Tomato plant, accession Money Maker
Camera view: vertical (180 deg); turntable rotation: 150 degrees
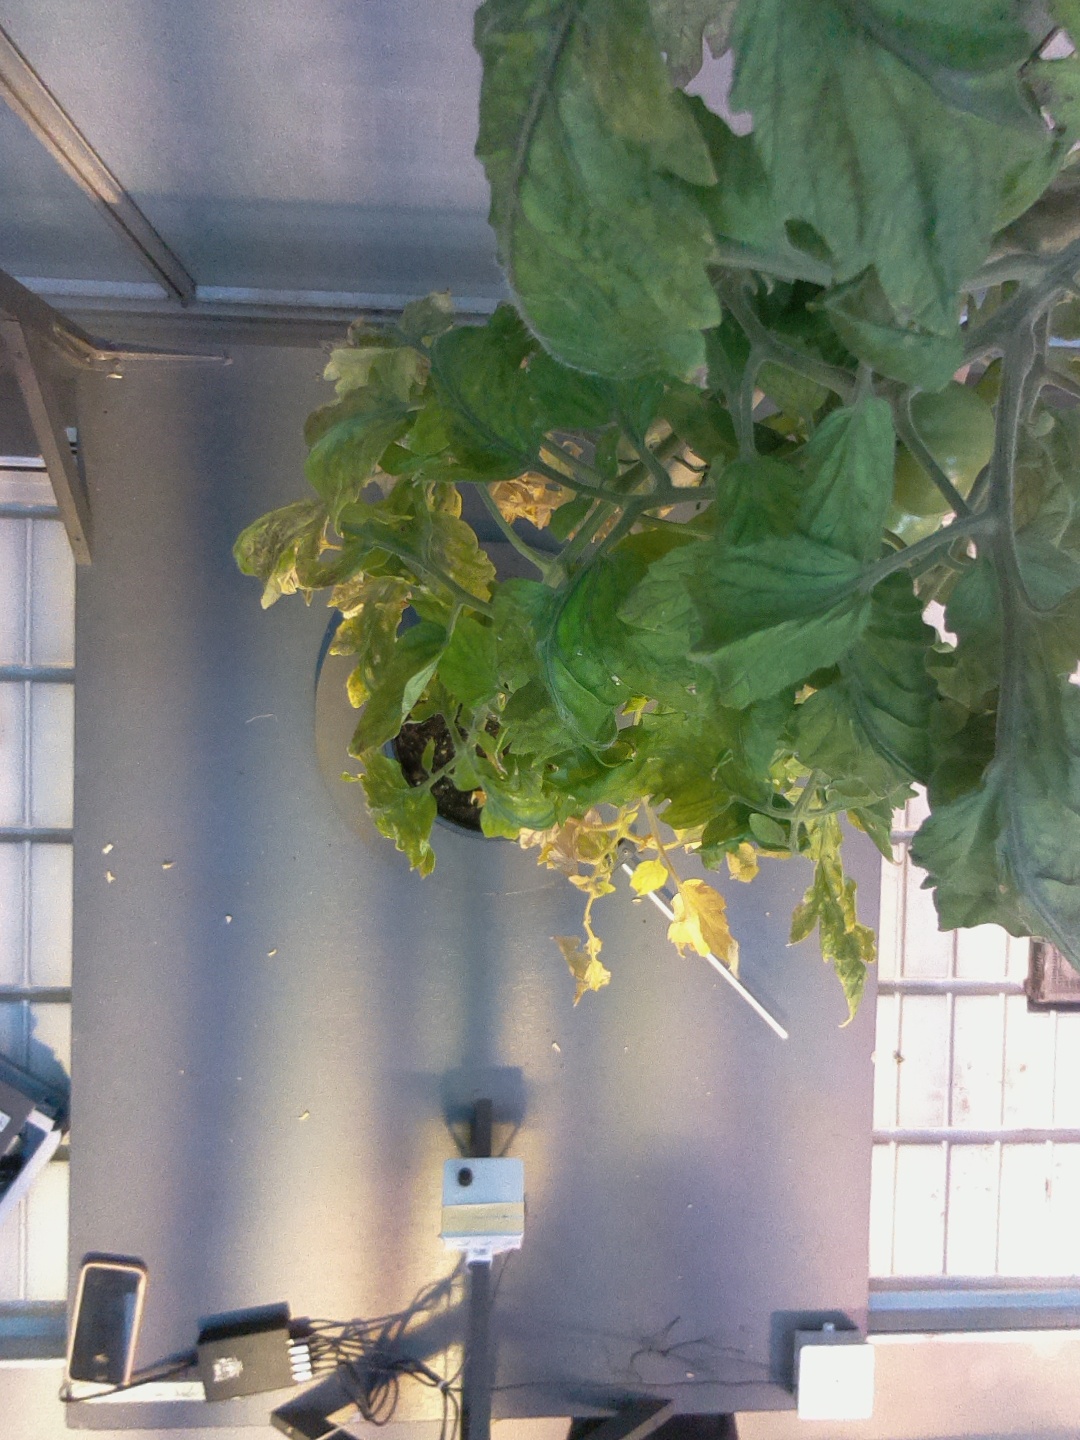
BBCH growth stage 79: 90% -100% of final fruit size